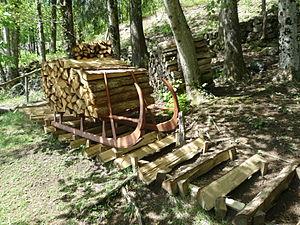
Traîneau ou ""schlitte"" qui était utilisée pour descendre dans les vallées le bois des montagnes. Le terme régional de ""schlitte"" est utilisé dans les Vosges."
Le traîneau, ou traineau, désigne un véhicule au sens générique, très souvent sans roues et équipé de patins sous les rebords latéraux de la caisse ou du système de portage, véhicule simplement traîné en utilisant une force motrice animale ou humaine, c'est-à-dire tiré ou tracté, au sens premier du verbe traîner, par un ou plusieurs être vivant attelé. Au XVIIIᵉ siècle, avec la mutation des transports et surtout des équipements et infrastructures en liaison avec l'essor des industries manufacturières, ce mode de transport s'est raréfié ou cantonné à des milieux sociaux marginalisés, comme l'atteste à cette époque la perte souvent irrémédiable des vocables et termes spécifiques du traînage en de multiples langues d'Europe occidentale.
Le musée départemental de la montagne est un musée situé à Château-Lambert, en Haute-Saône.